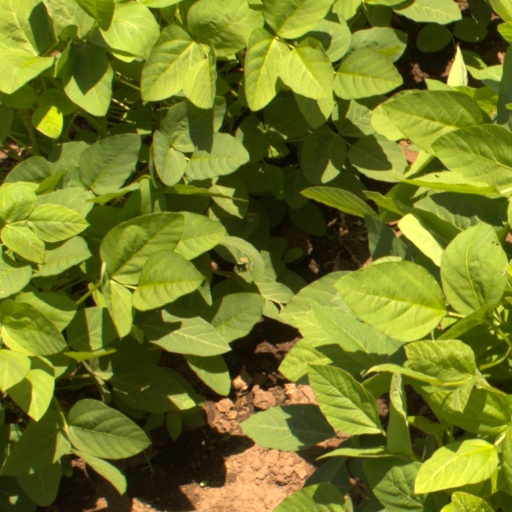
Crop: soybean